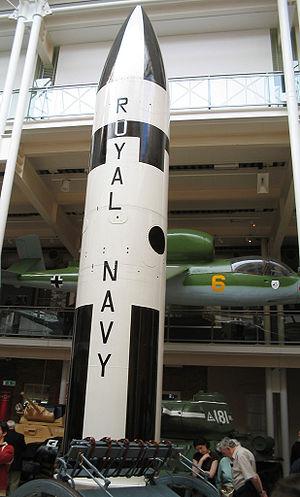
Les accords de Nassau, signés le 21 décembre 1962 désignent un traité conclu entre les États-Unis et le Royaume-Uni ; ils sont l’aboutissement d’une série de réunions entre le président américain, John Fitzgerald Kennedy, et le premier ministre britannique, Harold MacMillan tenues pendant trois jours aux Bahamas, alors possession britannique, à la suite de l’annonce par Kennedy de son intention d’abandonner le missile balistique Skybolt, sur lequel comptaient les Britanniques pour assurer leur dissuasion nucléaire. Les accords mirent un terme à la « crise du Skybolt » et permirent la naissance du programme de missiles balistiques navals britannique.
L'UGM-27 Polaris est un missile mer-sol balistique stratégique lancé par sous-marin. Il a été construit par Lockheed pendant la guerre froide pour le compte de la United States Navy et de la Royal Navy.
La classe Resolution est la première classe de sous-marin nucléaire lanceur d'engins de la Royal Navy à propulsion nucléaire. Elle est porteuse du missile UGM-27 Polaris pour la dissuasion nucléaire de la fin des années 1960.